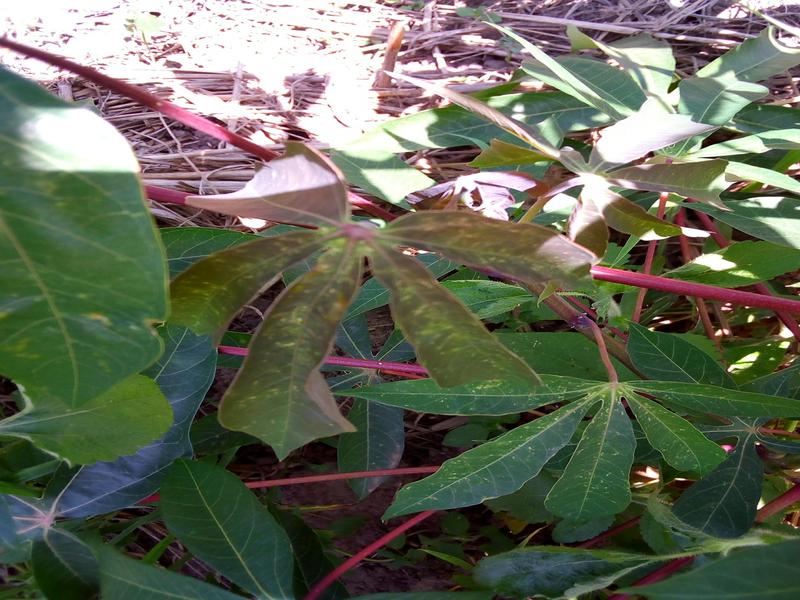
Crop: cassava
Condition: green_mottle